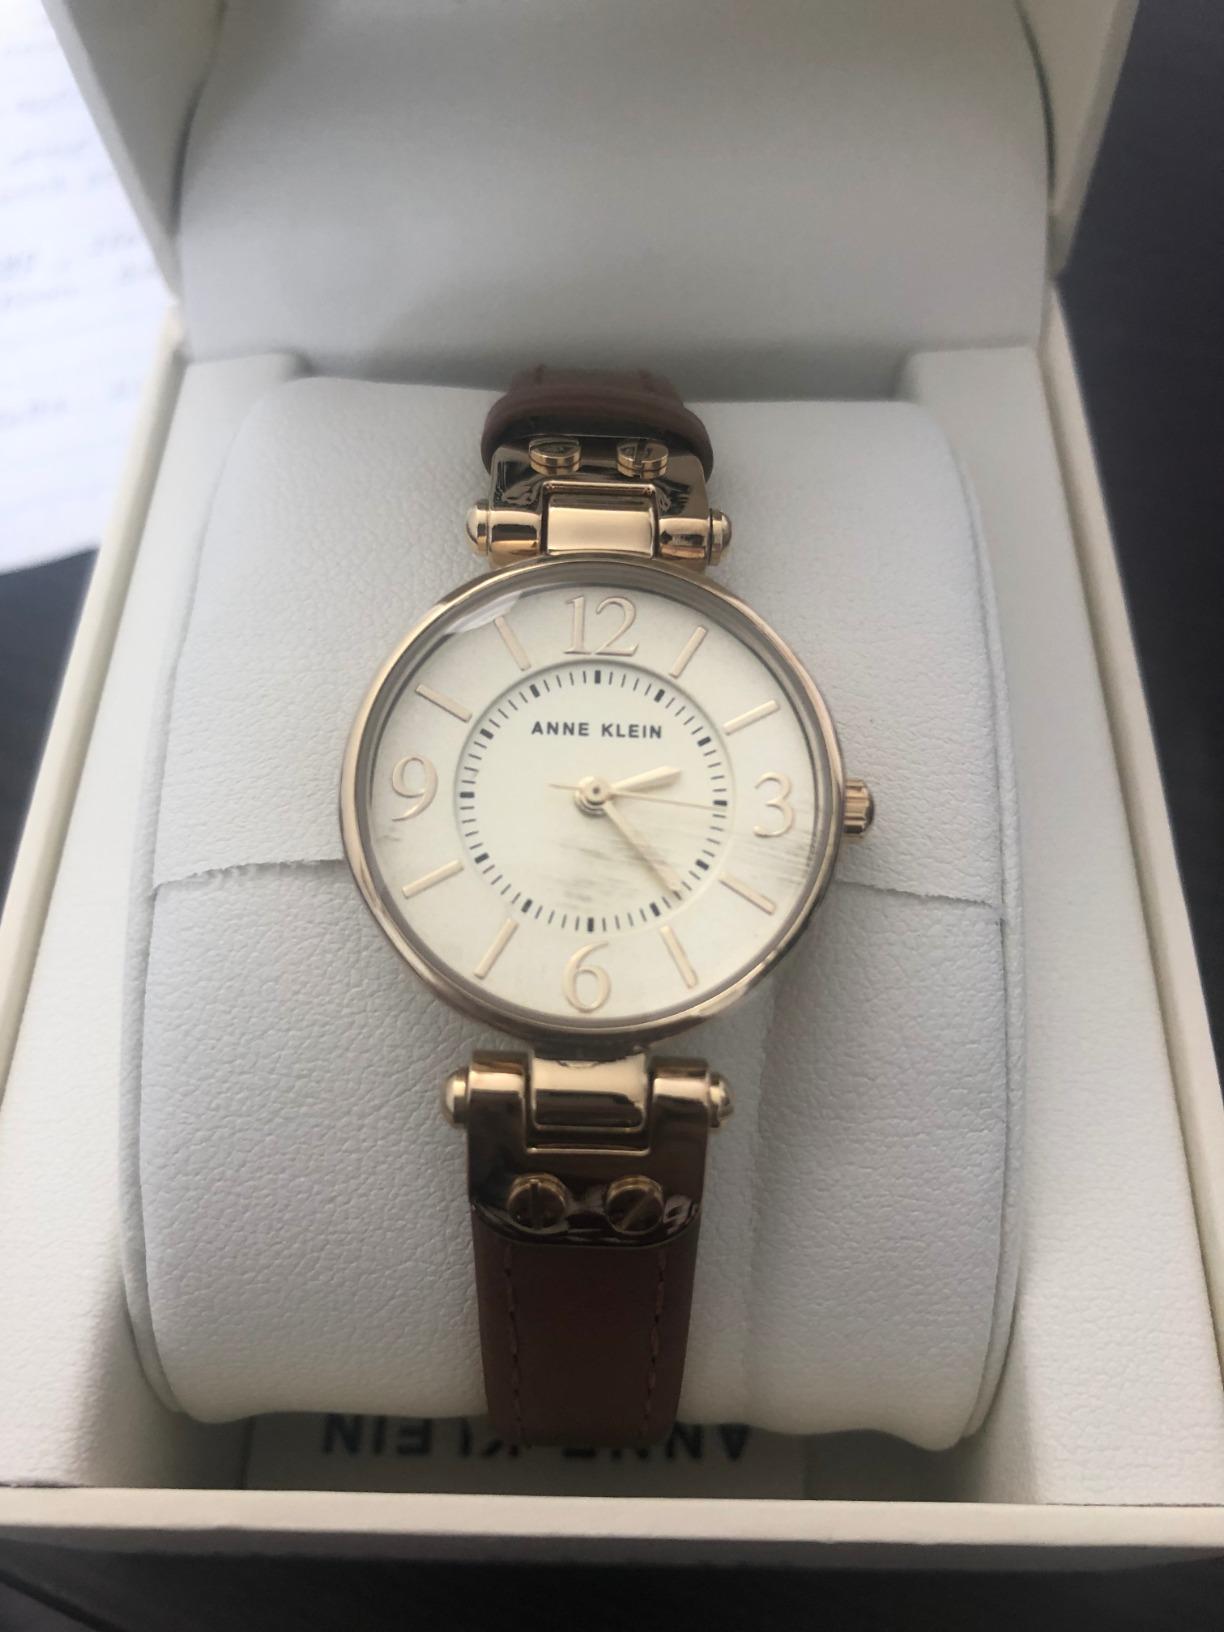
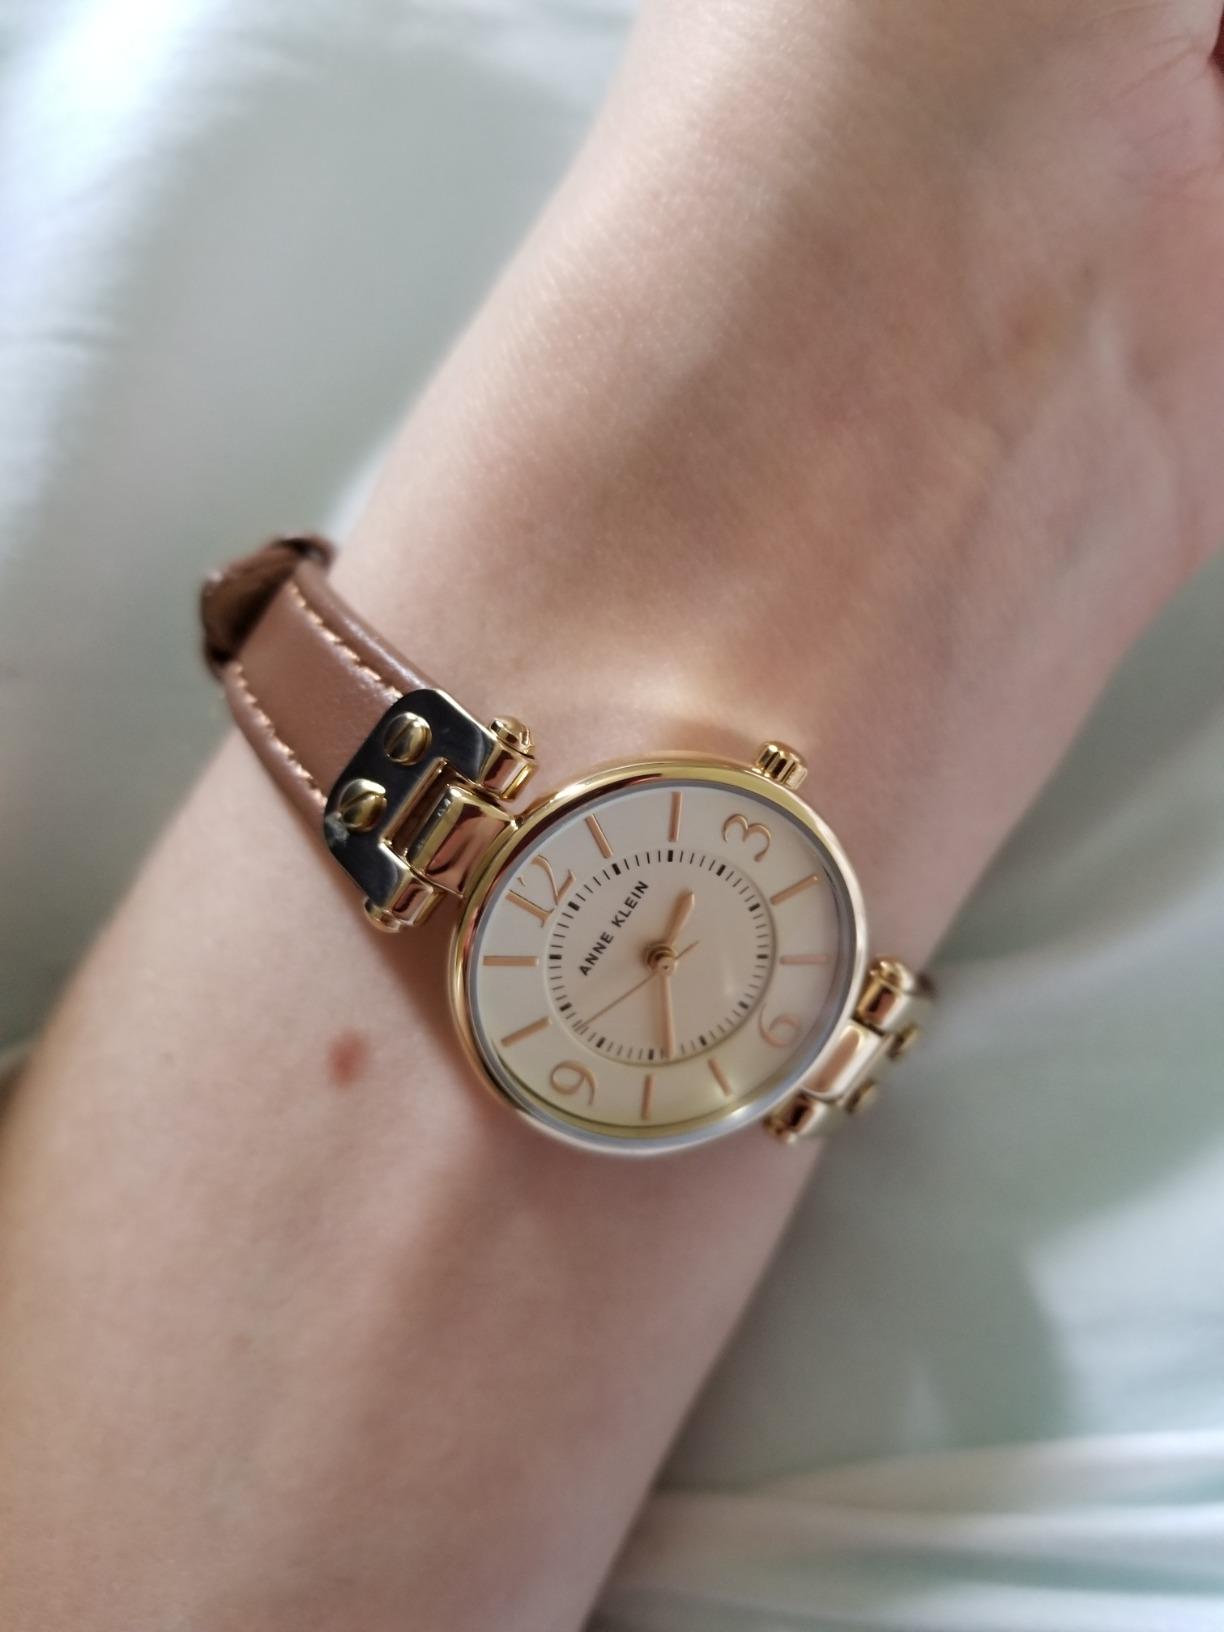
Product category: accessories_watch
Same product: yes